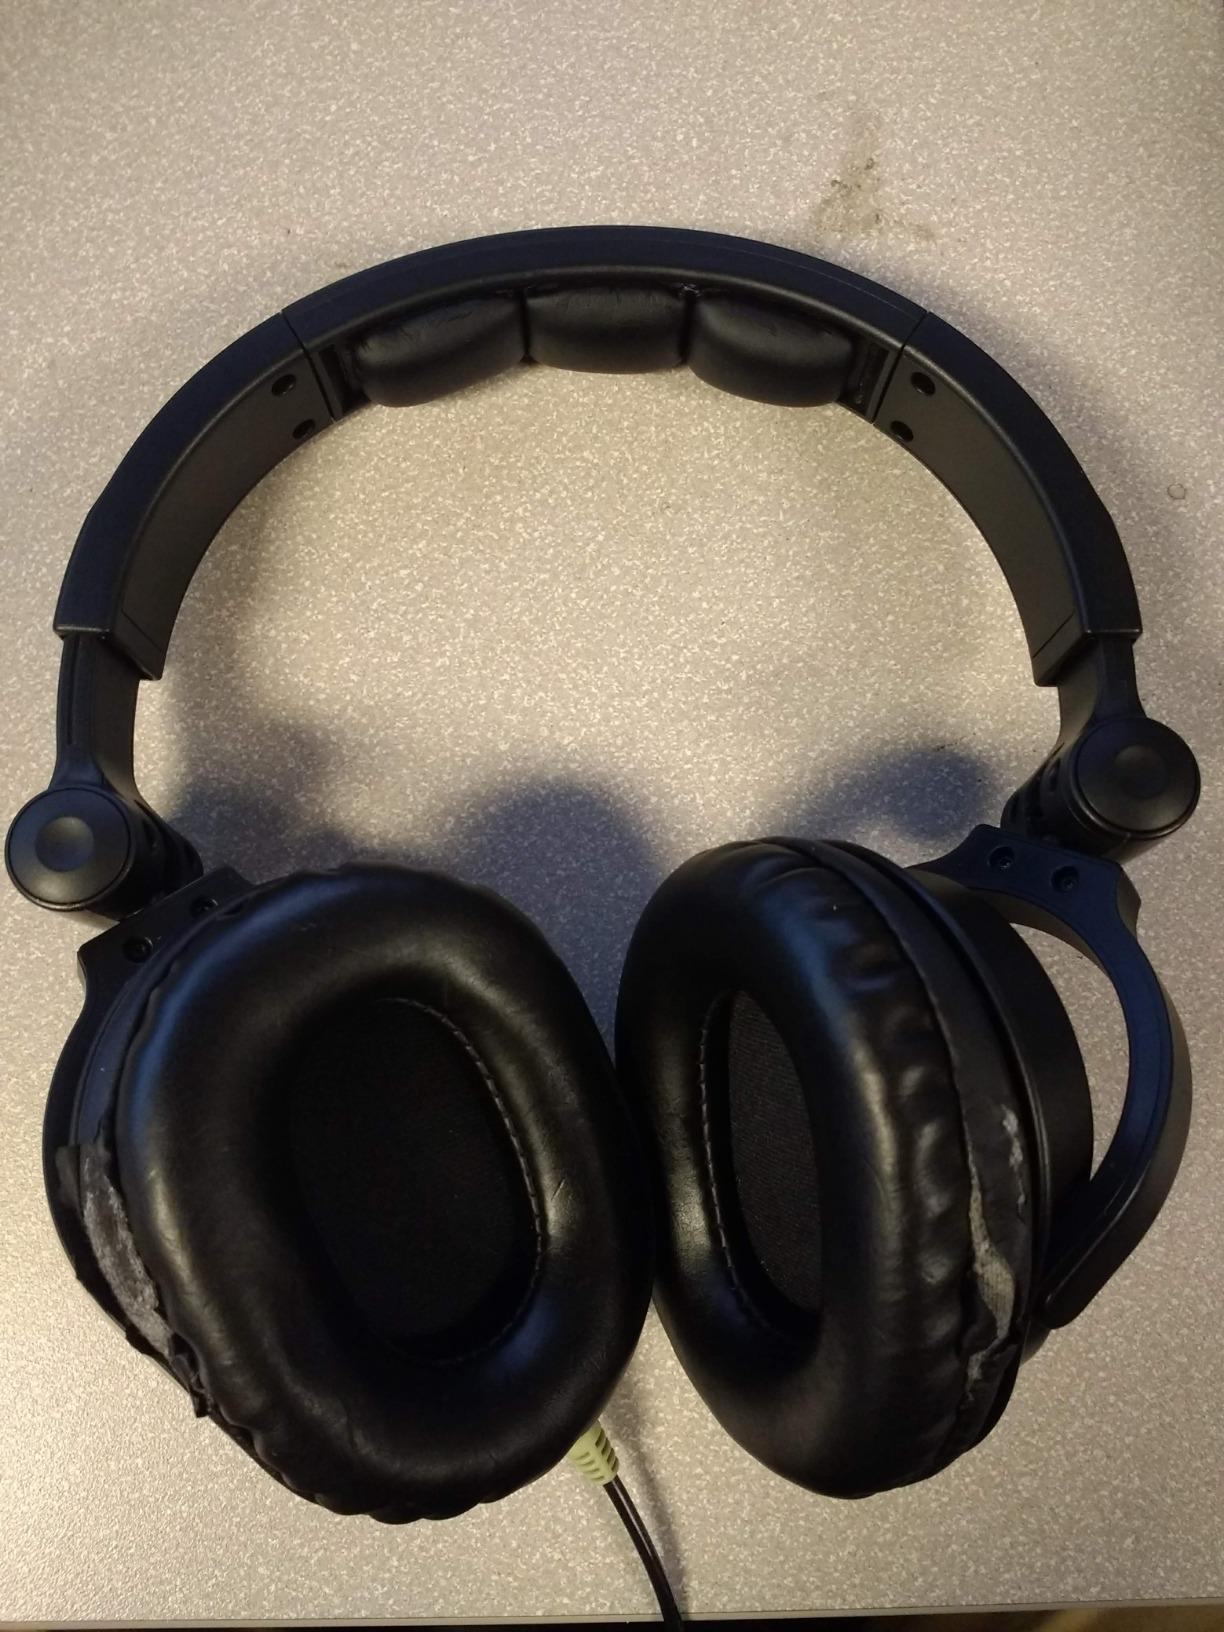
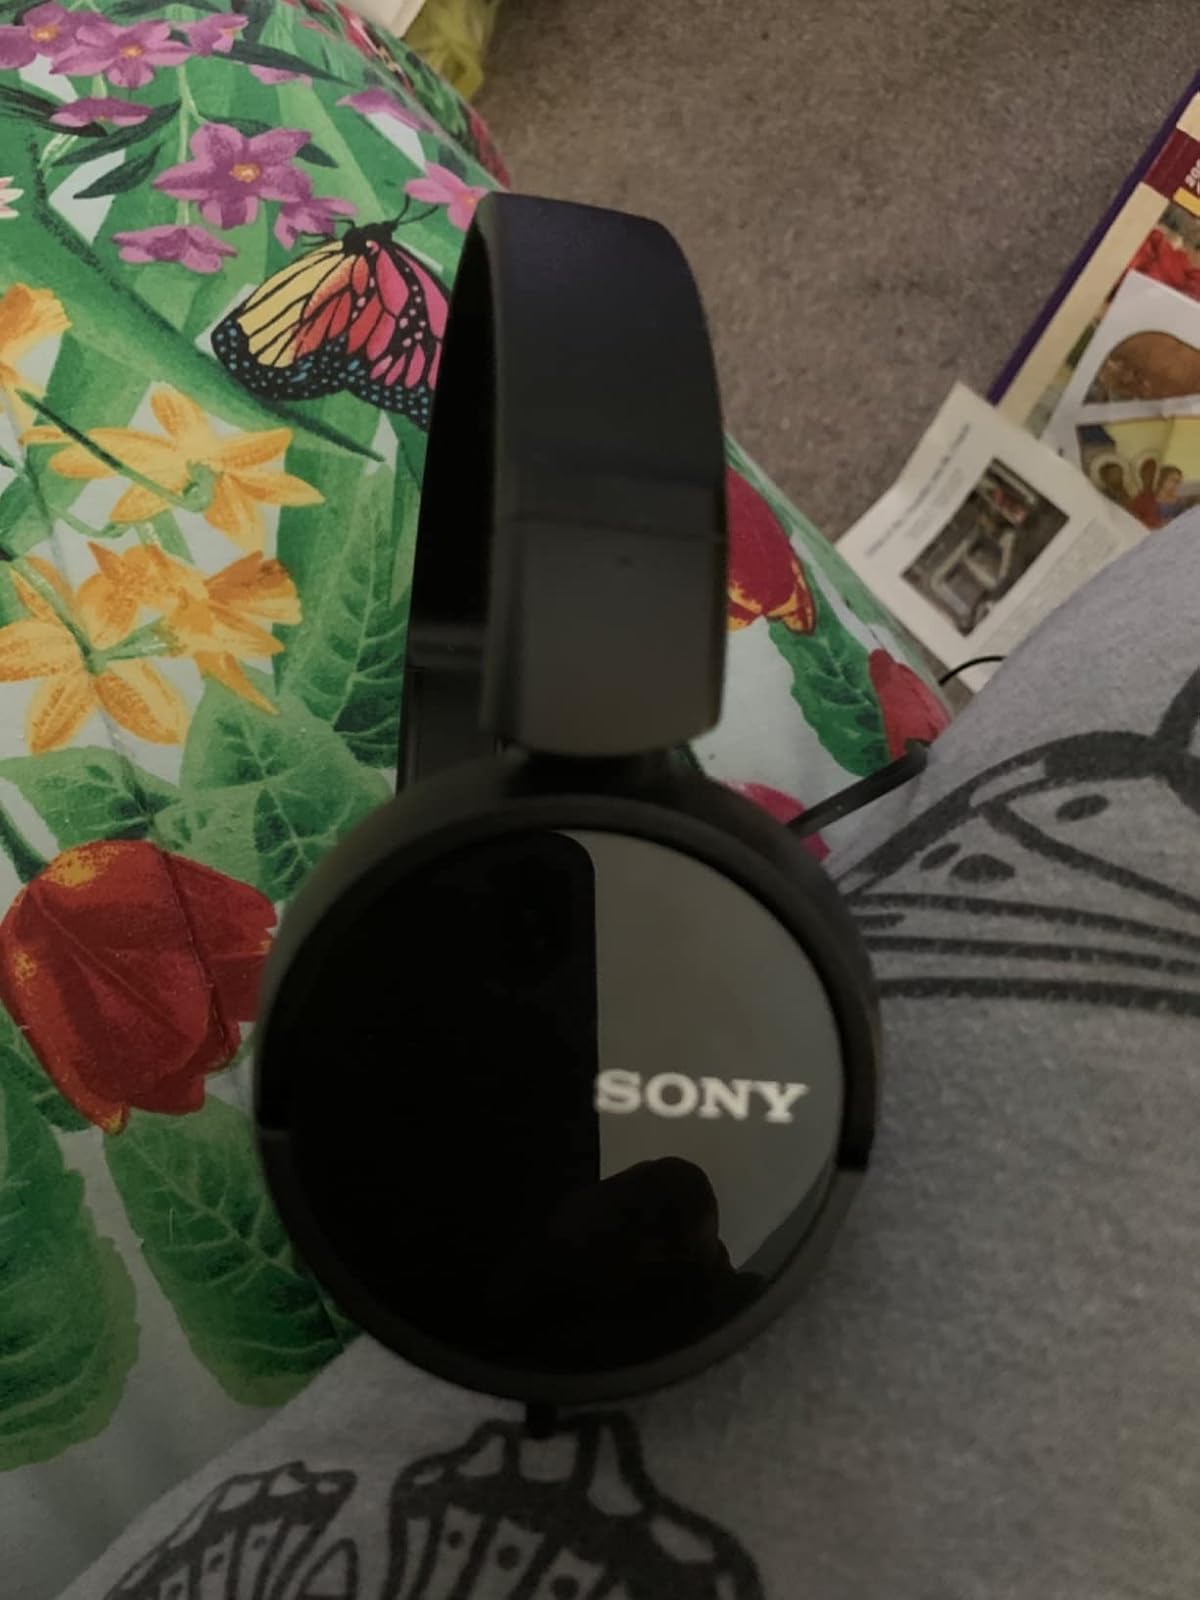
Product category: headphones
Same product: no